Lunar phase

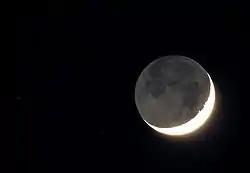
An overexposed photograph of a crescent Moon reveals earthshine and stars.

When the Moon seen from Earth is a thin crescent, Earth viewed from the Moon is almost fully lit by the Sun. The dark side of the Moon is dimly illuminated by sunlight reflected from Earth, called earthshine, which is bright enough to be easily visible from Earth. This is sometimes referred to as "the old moon in the new moon's arms" during a waning crescent or "the new moon in the old moon's arms" during a waxing crescent.